Bow Road tube station

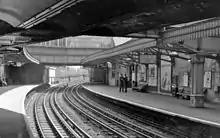
View eastward at platform level in 1961

The station building is Grade II listed since 27 September 1973. Red bricks form the exterior facade, featuring stone eaves cornice and brick blocking course. The structure is topped with a slate roof, and has round arched doors. The doors are finished with fanlights, with four windows arranged alternately. An enclosed footbridge hangs across the platforms sheltered with canopies, both of which are made of wood. The canopies are barrel-vaulted, supported by cast iron beams and wall brackets, and hexagonal cast iron pillars. The pillars are arranged in line, following the curvature of the platforms. There are 12 pillars on one platform, while the other has 14.